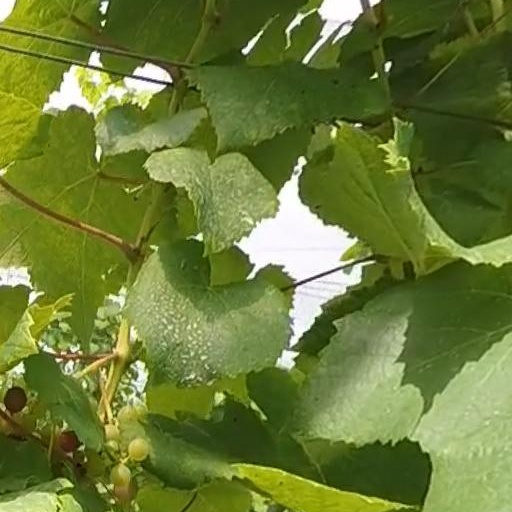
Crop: grape